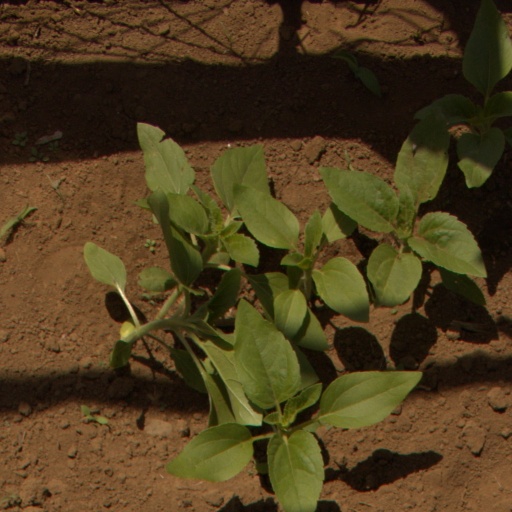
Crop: Jerusalem artichoke